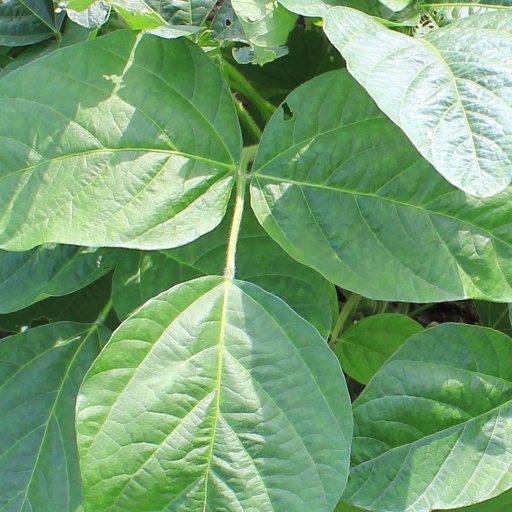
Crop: soybean